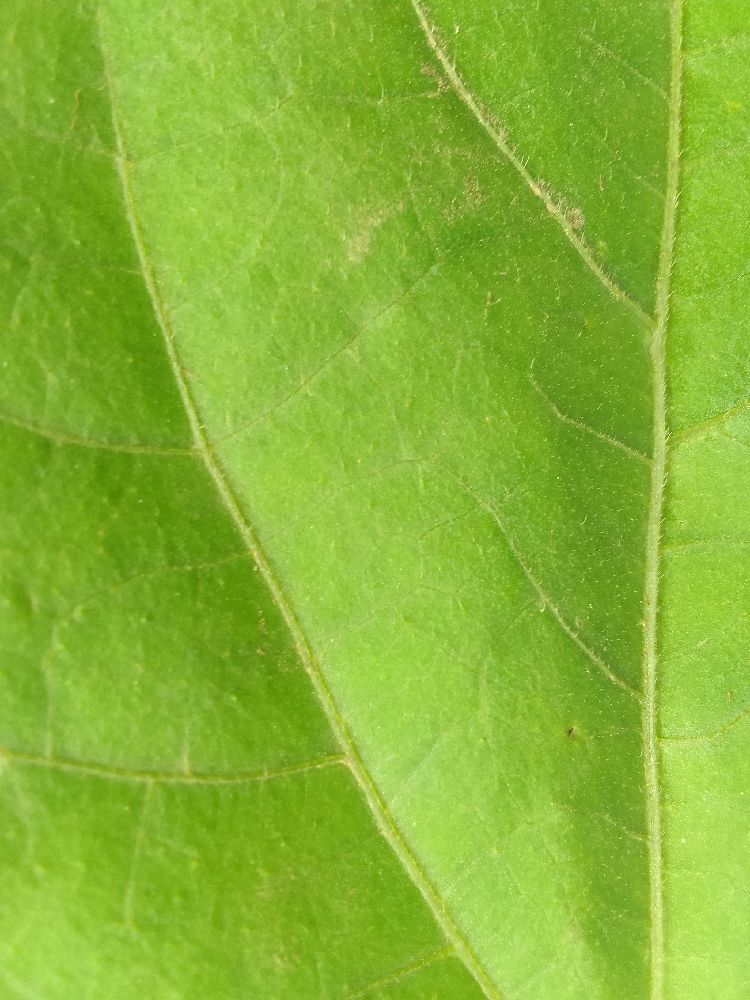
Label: healthy